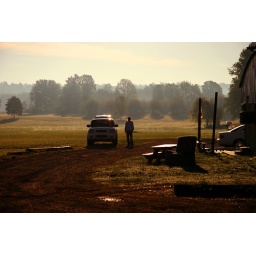
taken at blue sky ranch in gardiner, NY